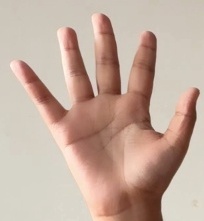
ASL sign: 5